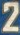
Number: 2